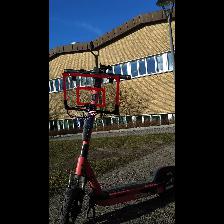
Label: NonHuman